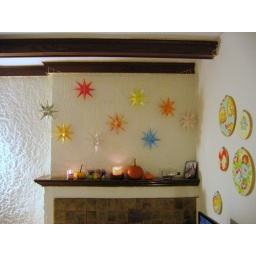
the glue gun madness continues... i made a paper star garland to hang on the wall above our fireplace.